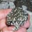
Label: frog